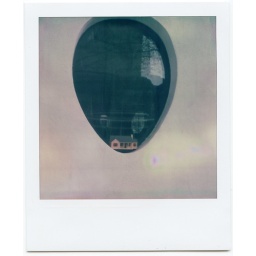
little house in the egg-shaped window